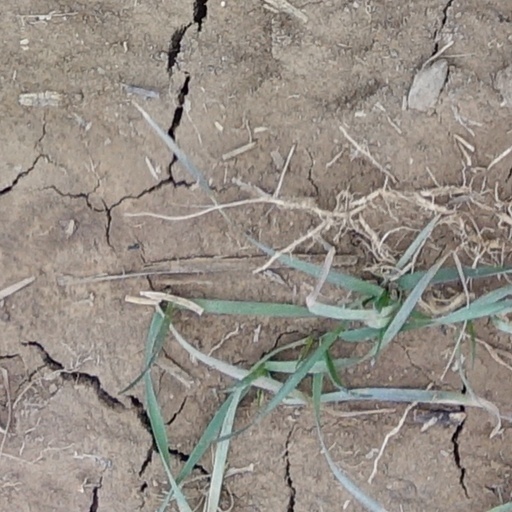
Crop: wheat